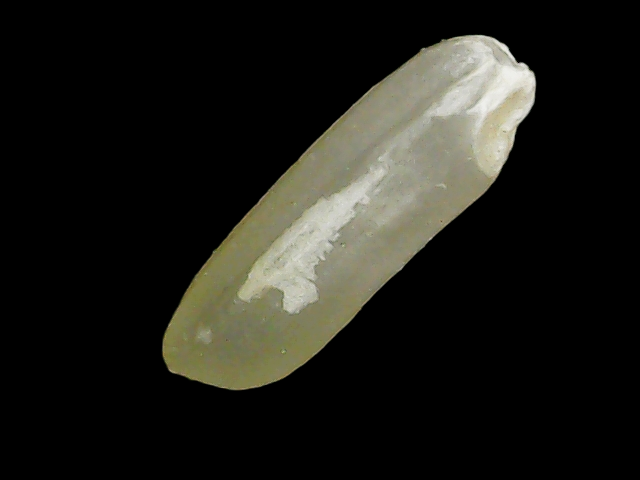
Rice variety: Binadhan11